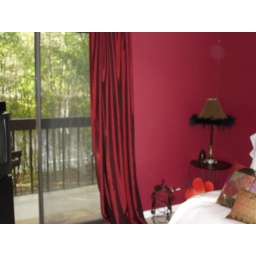
Sliding doors in 2nd bedroom